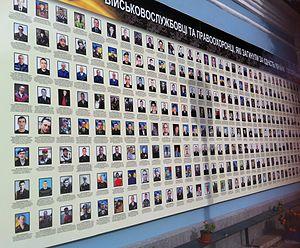
Mur de photos en hommage aux militaires et policiers ukrainiens tués entre mars et juillet 2014 ""pour l'unité de l'Ukraine"". Près de Mihajlovski Sobor, Kiev."
La guerre du Donbass est un conflit armé actuellement en cours ayant commencé en 2014 lors de la crise ukrainienne et se déroulant à l'Est de l'Ukraine.